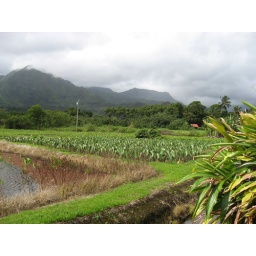
Kauai: on the way to Hanalei you pass this vast field of taro that grow in water fields.